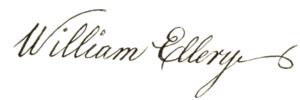
William Ellery, né le 22 décembre 1727, mort le 15 février 1820, fut un signataire de la déclaration d'indépendance des États-Unis en tant que représentant du Rhode Island.